Émile Sacré

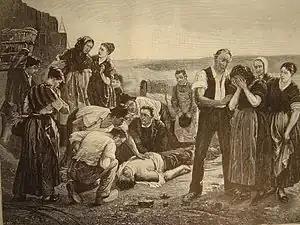
The Death of the Well-Digger

Émile Sacré (1844–1882) was a Belgian painter, after whom the Prix Émile Sacré was named.